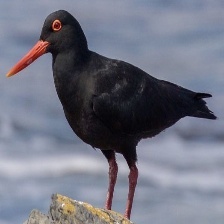
Species: AFRICAN OYSTER CATCHER
Scientific name: HAEMATOPUS MOQUINI
ImageNet parent category: oystercatcher